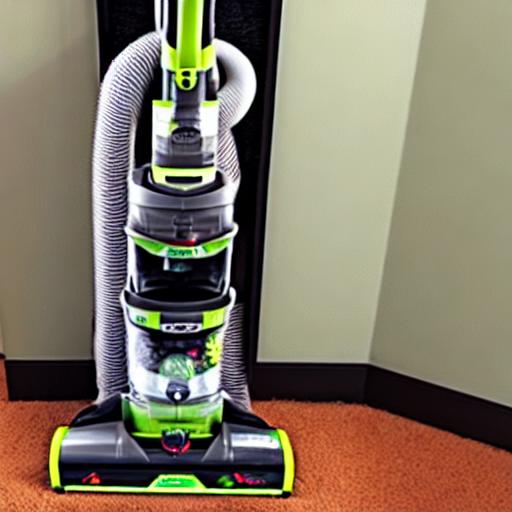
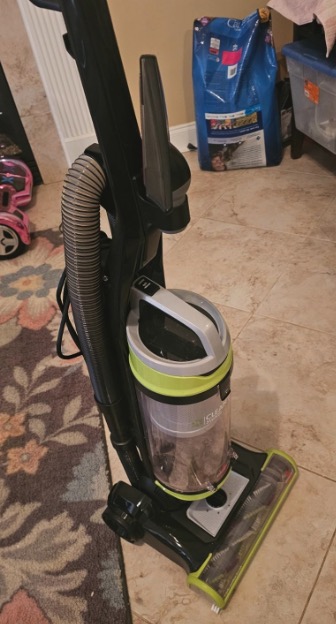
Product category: items_vacuum
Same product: no